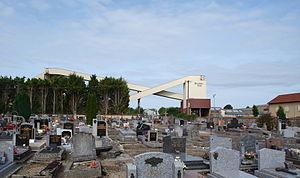
Attigny (Ardennes, France)